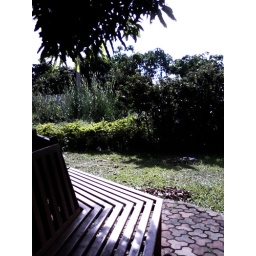
chair under the mago tree